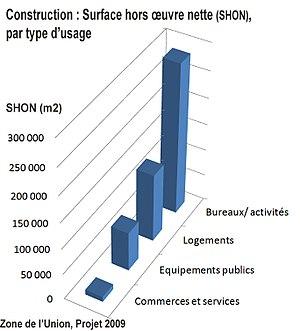
Surface hors œuvre nette, pour la w:fr:Zone de l'Union`zone de l'Union, par type d'activité, en m2, pour le projet tel qu'il a été présenté en 2009, d'après Ministère de l'écologie
L'Union est un vaste ensemble foncier intra-urbain de 80 hectares environ, situé non loin de la frontière belge au nord-est de Lille, reconnu « projet d'avenir » par le concours « écoquartier » du ministère de l’Écologie en 2009. Ce projet a été en 2011 primé « Grand Prix national EcoQuartier 2011 » parmi 24 projets de qualité retenus en France sur 394 dossiers de candidature